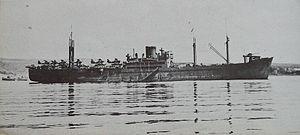
La classe Kamikawa Maru était un type de cargo japonais, servant pendant les années 1930 jusqu'à la Seconde Guerre mondiale. Quatre des cinq navires de la classe ont été convertis en transport d'hydravions pendant la guerre.